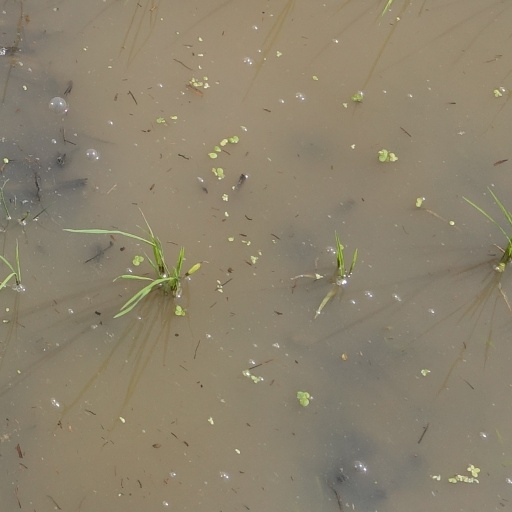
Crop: rice